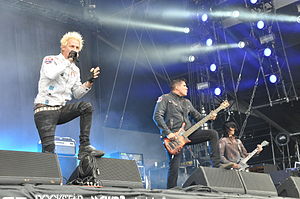
Powerman 5000
7. juni 2014
Powerman 5000 er et amerikansk metal band dannet i 1991.